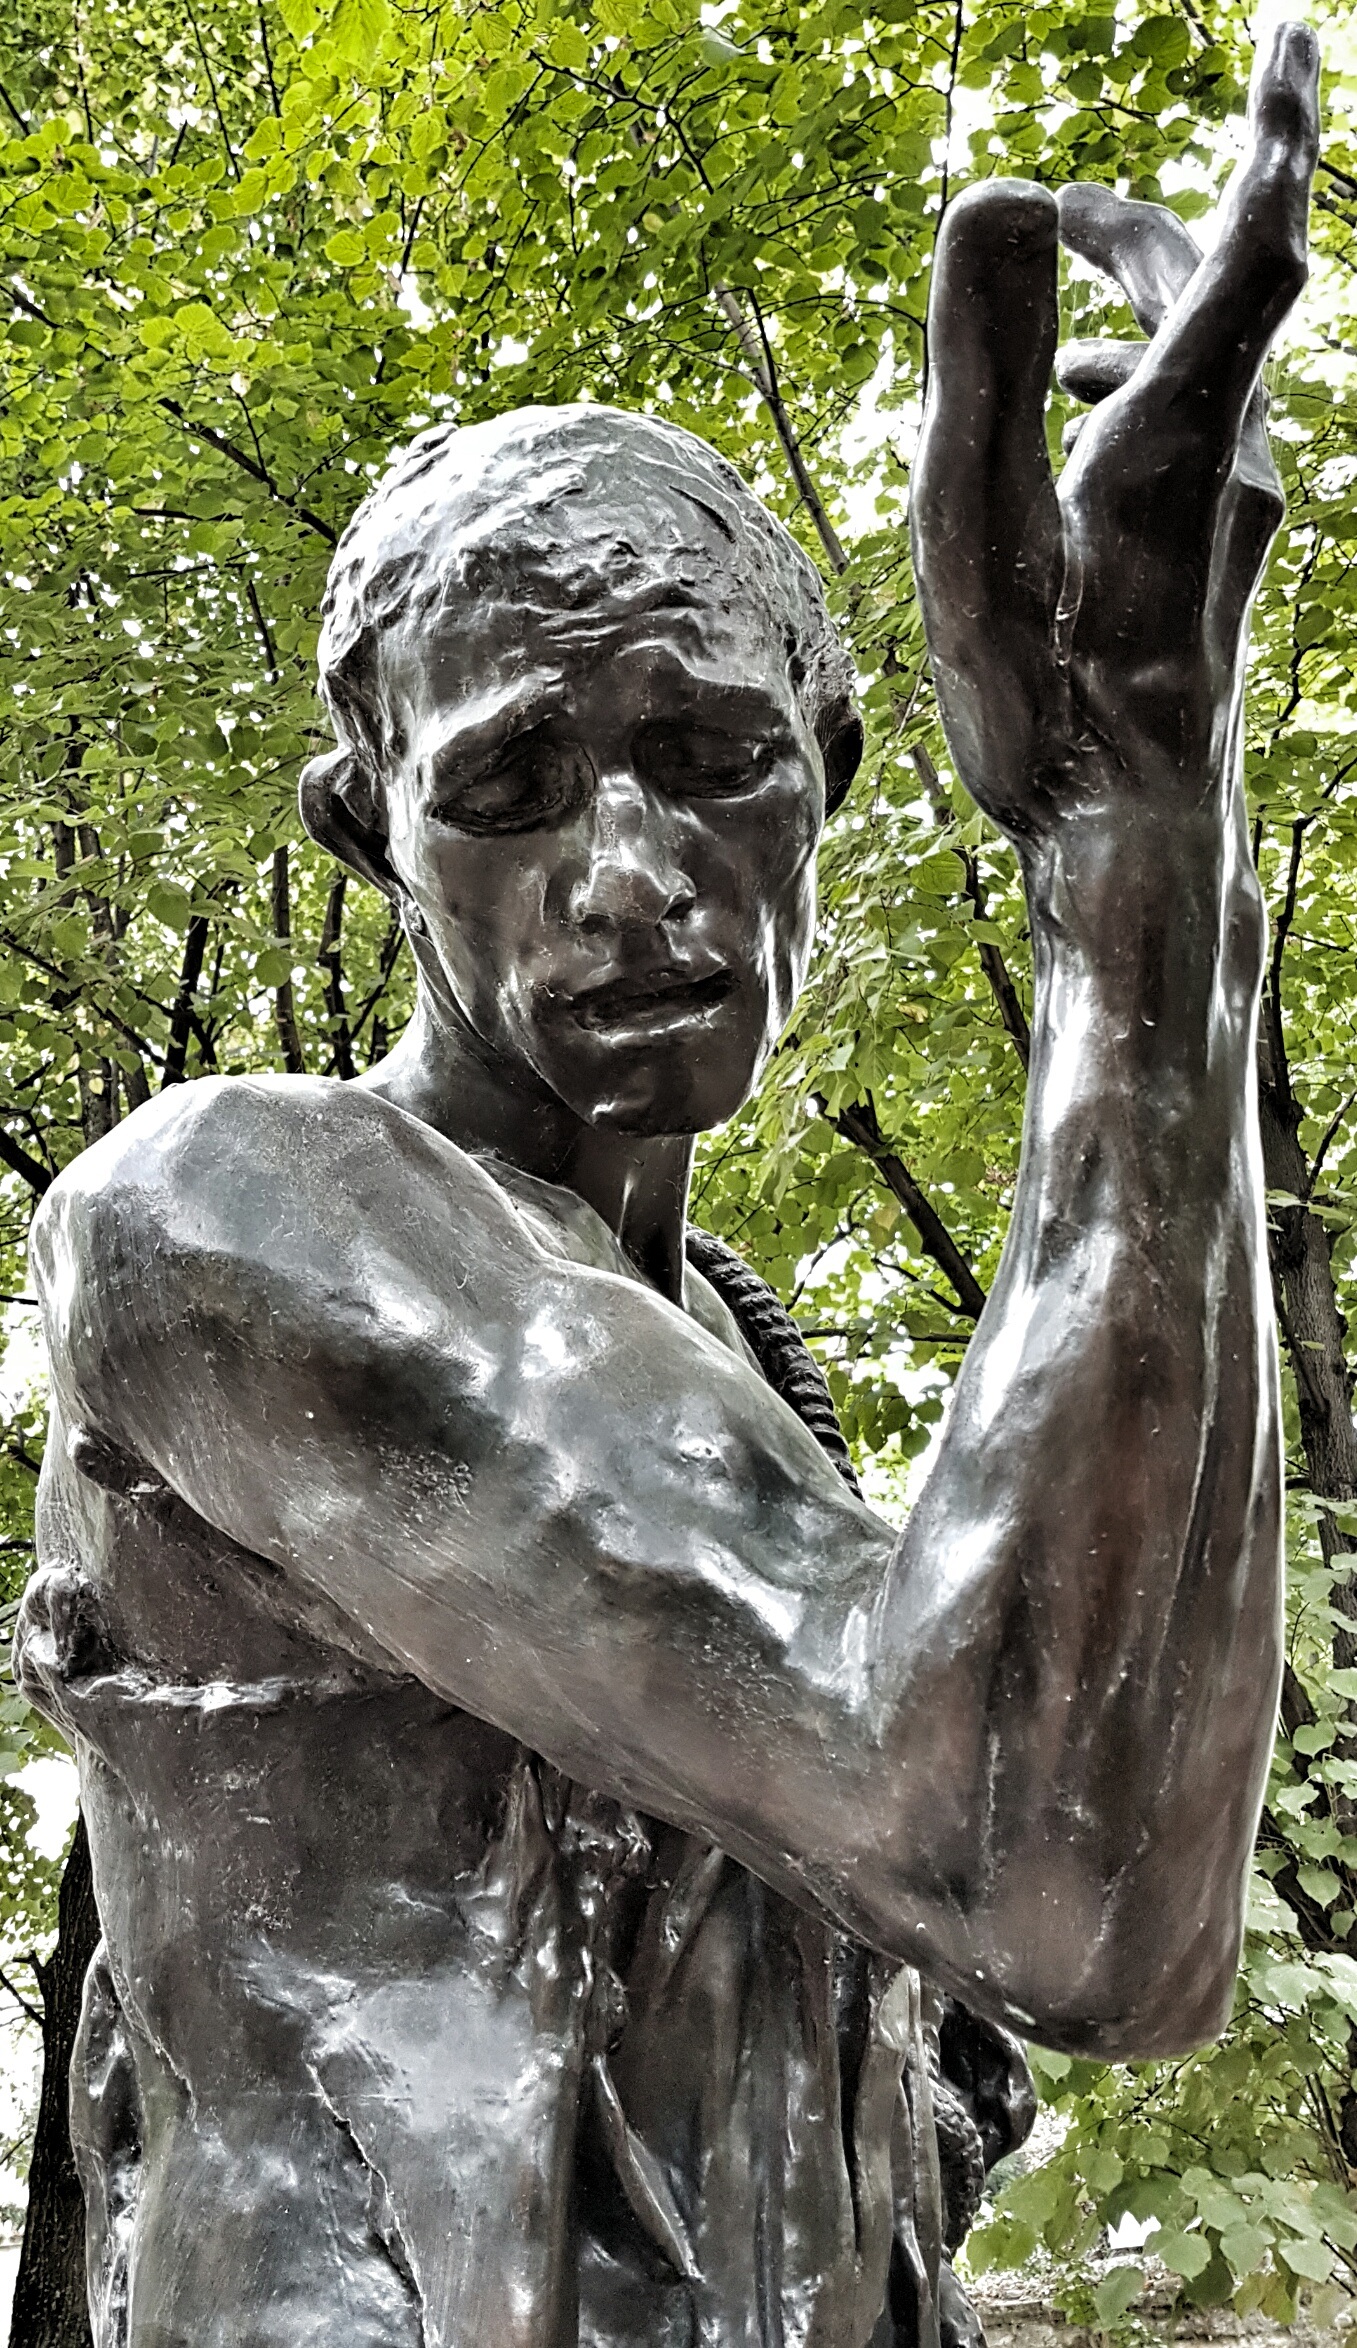
rock, paris, monument, statue, museum, sculpture, art, rodin, nonbuilding structure